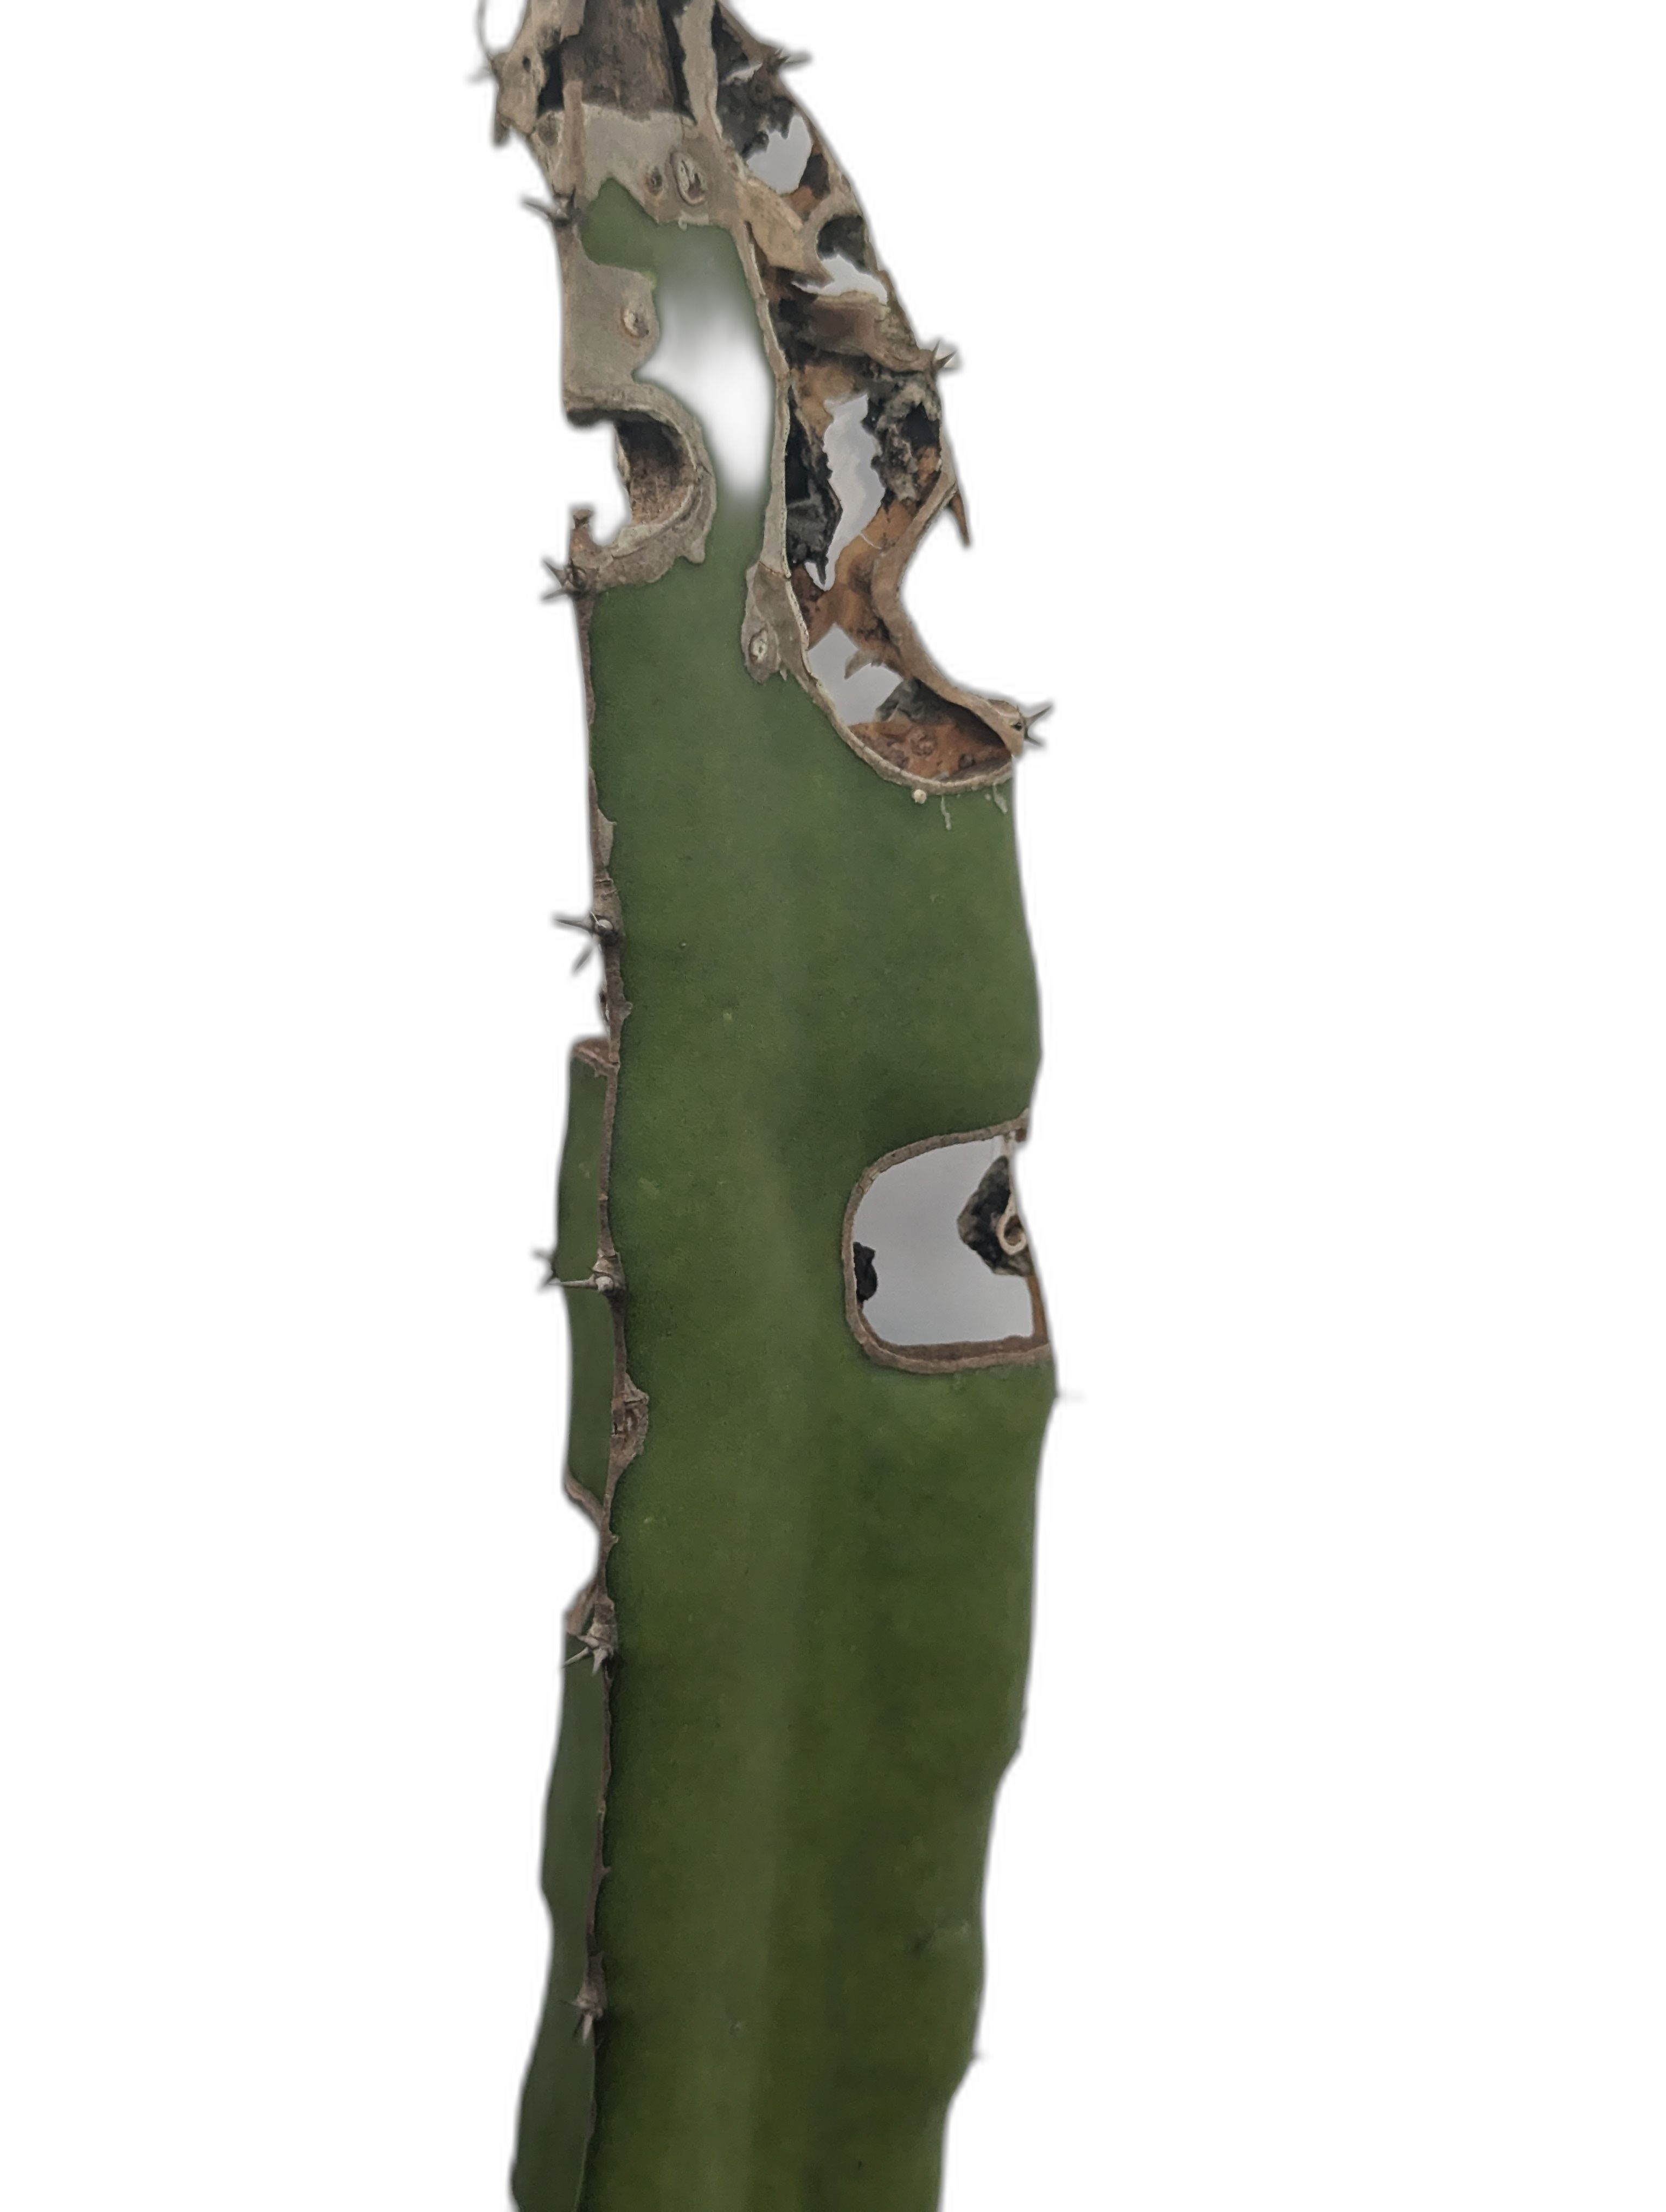
Label: Bad leaf